Chevrolet Caprice

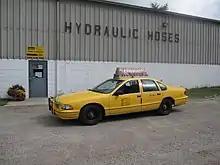
1996 Chevrolet Caprice (9C6) taxi cab from New York City

1986 marked the first major exterior restyle since 1980. From 1986 to 1990, the Caprice was the only sedan riding on the B platform; (except in Canada where Pontiac Parisienne remained as a sedan for 1986 and available as a safari wagon until 1989) all other sedans had been discontinued or transferred to the smaller, front-wheel-drive H platform. The front fascia was restyled to have a more aerodynamic look: the Caprice emblem was no longer a standup hood ornament, but was an emblem located on the vertical area directly above the grill in the center of the front fascia. A smaller grille with prominent vertical chrome divider bars replaced the larger previous egg-crate grille. The redesigned front end still had two side-by-side rectangular sealed beam headlamps, as had been used on the Caprice since 1976; the taillights were restyled, but continued to have three chambers—another long-running Caprice styling cue. New aerodynamic side-view mirrors were used. The car's sheetmetal remained otherwise unchanged.